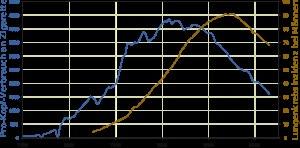
Les expressions cancer du poumon et cancer bronchique désignent au sens strict une tumeur maligne du poumon, et par extension les carcinomes pulmonaires, qui regroupent les tumeurs malignes épithéliales du poumon.